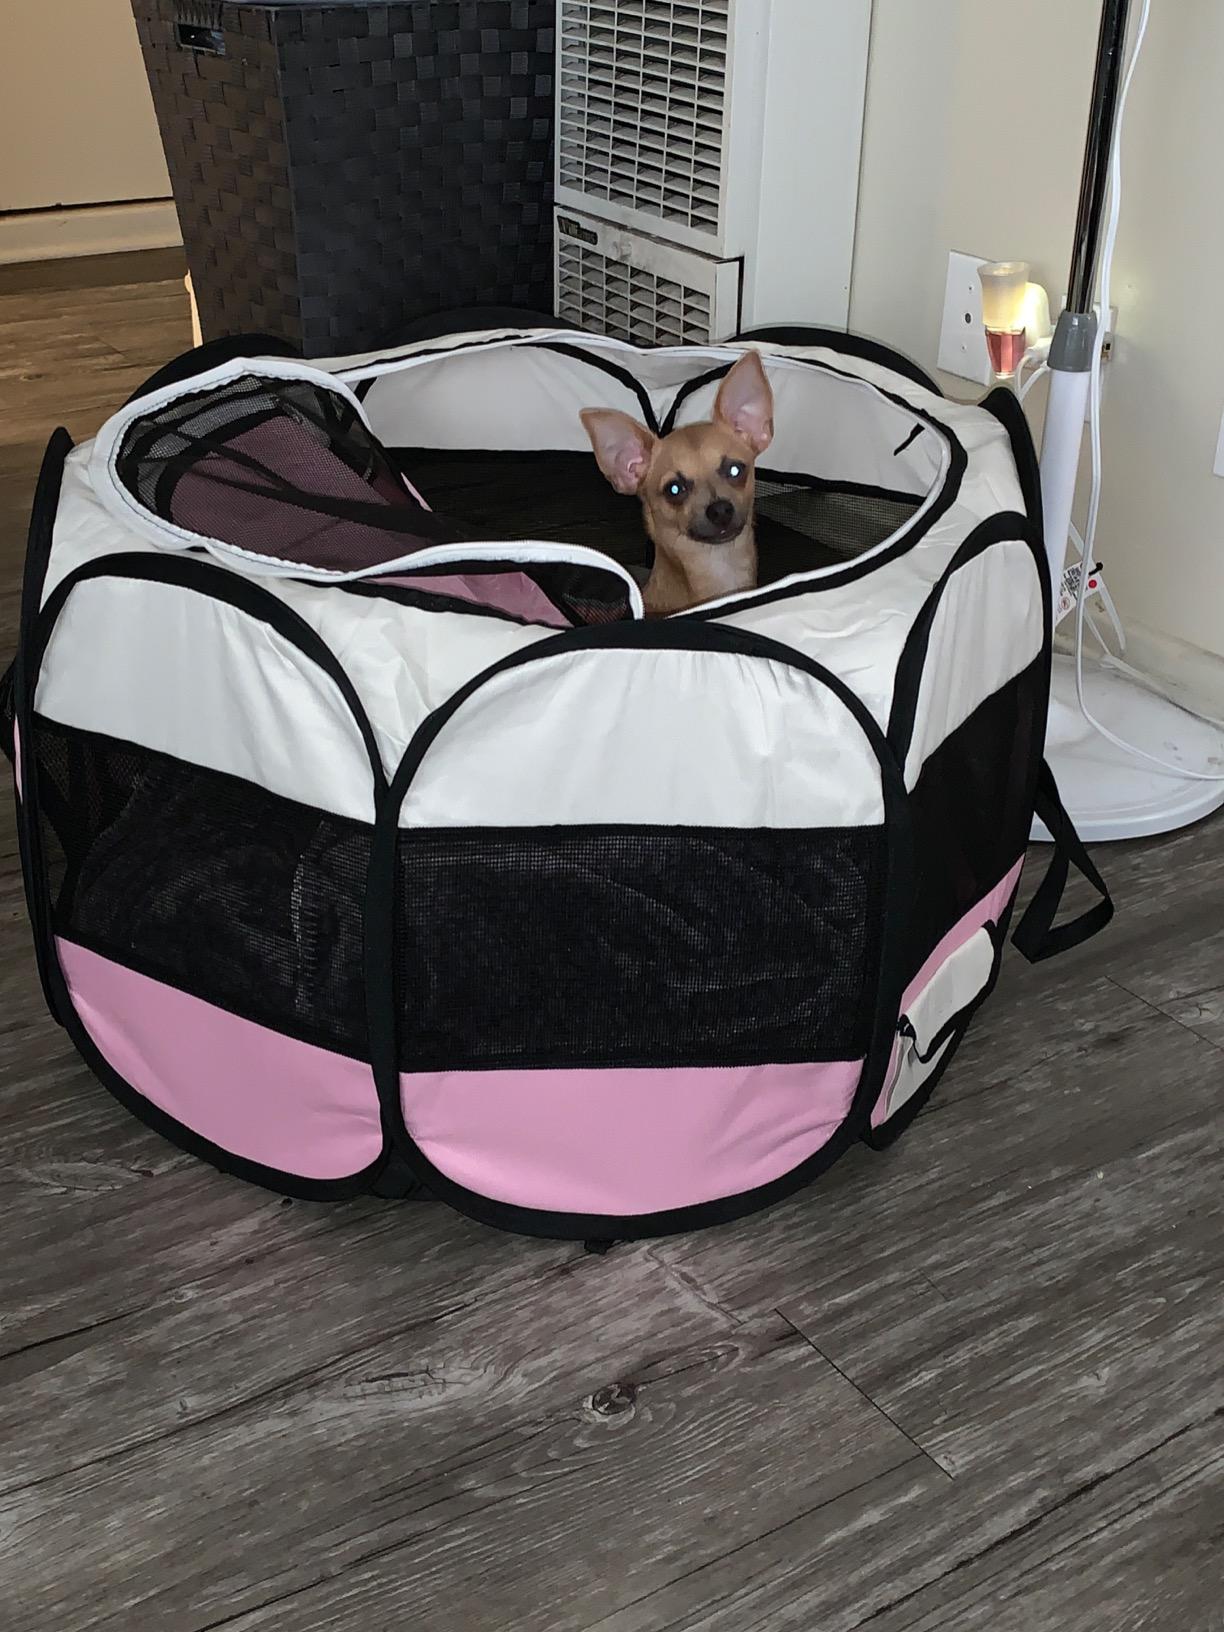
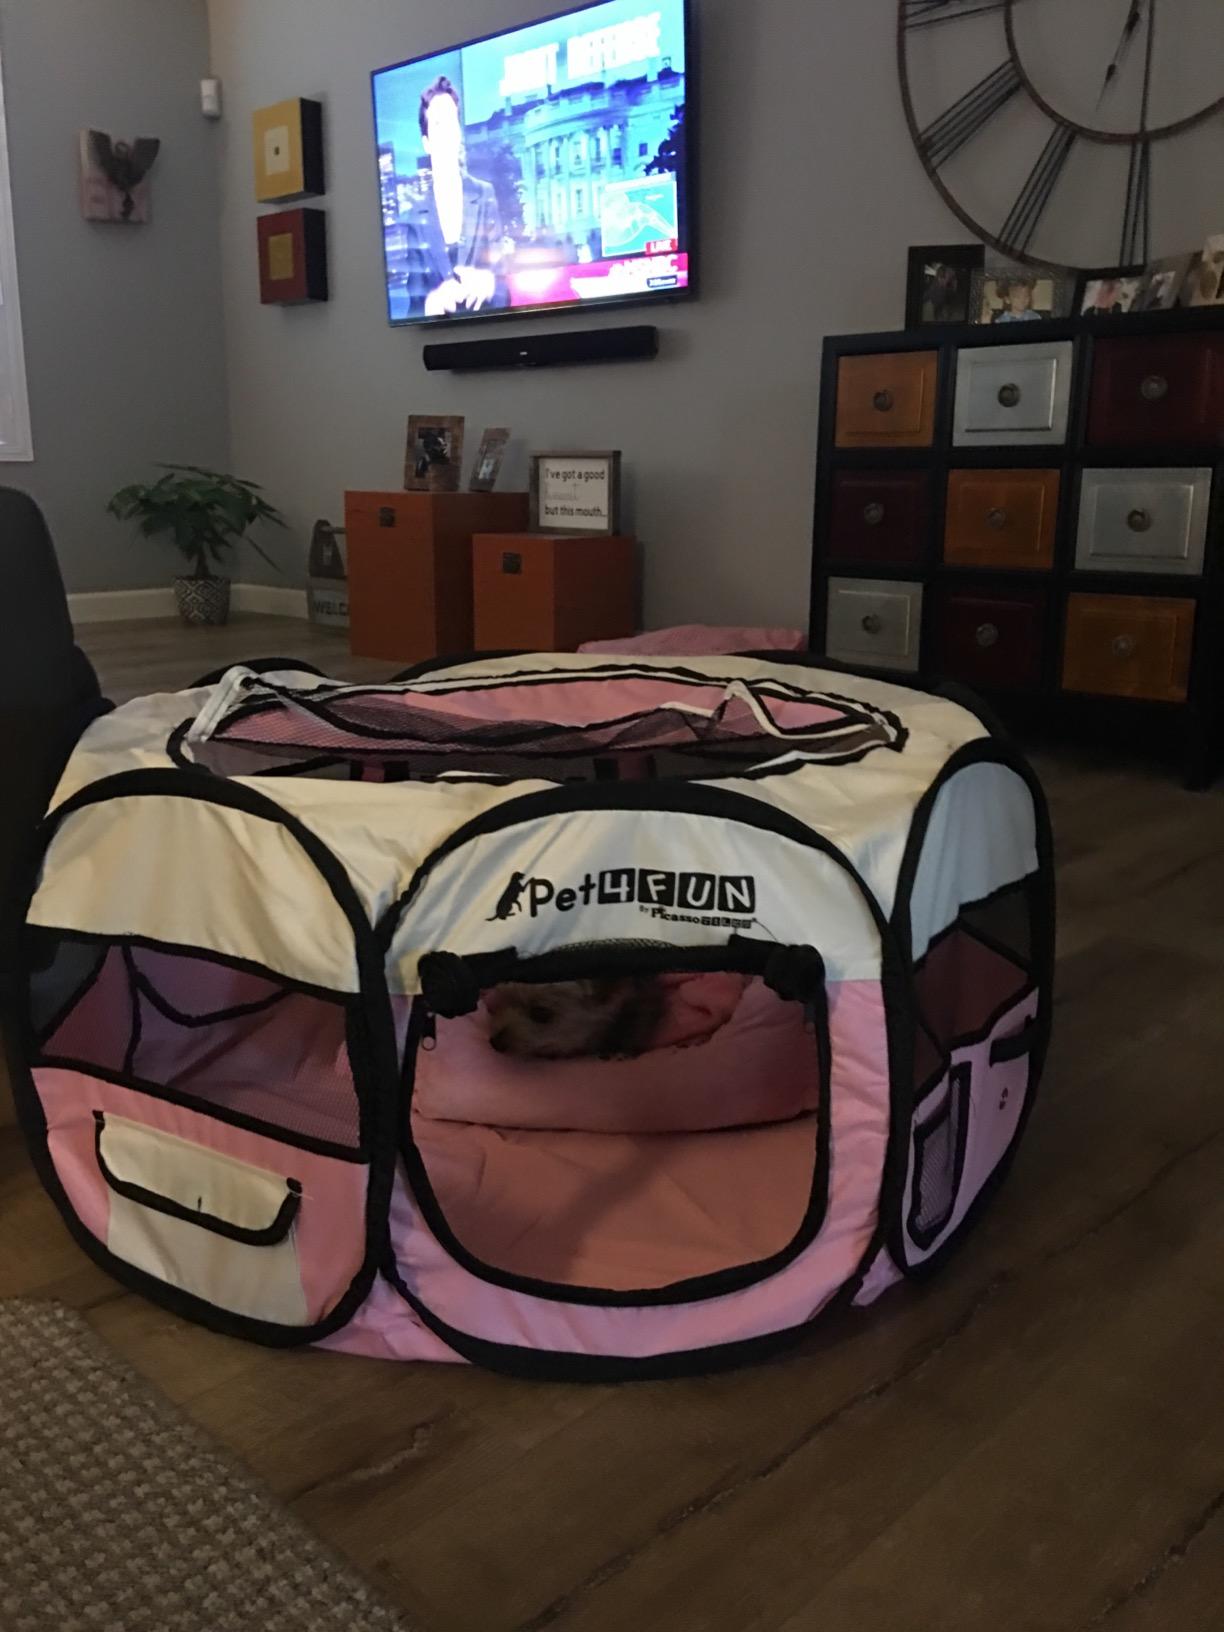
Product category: items_kennel
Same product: yes